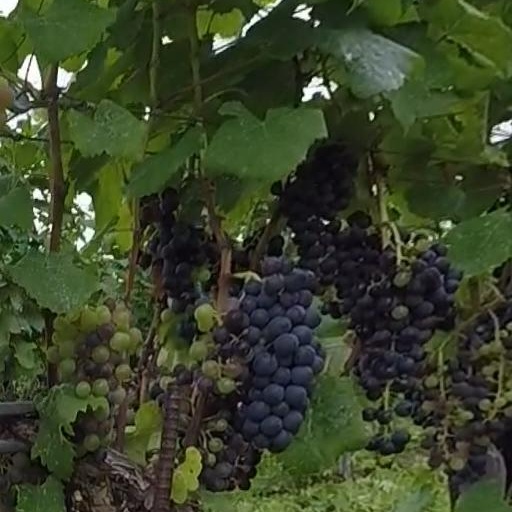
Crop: grape